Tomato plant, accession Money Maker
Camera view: vertical (180 deg); turntable rotation: 30 degrees
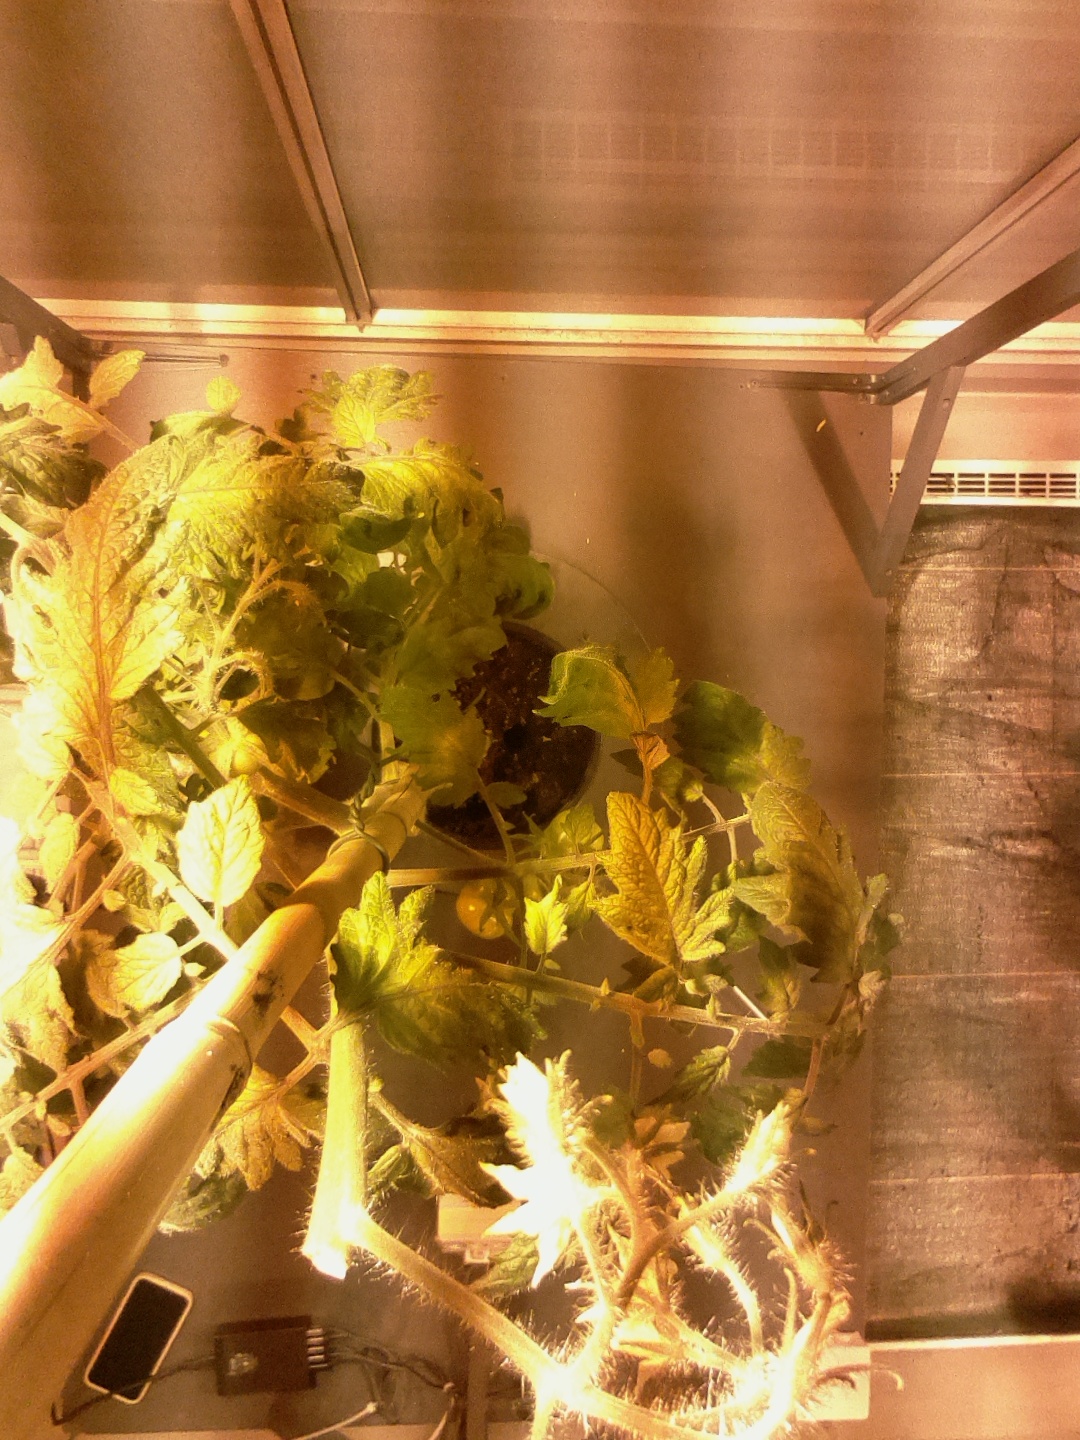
BBCH growth stage 76: 60%-70% of final fruit size